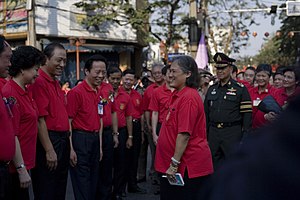
Sirindhorn / Liv / Arbejde og interesser
Prinsesse Sirindhorn, Arch Memorial Library, 2011
"Prinsesse Maha Chakri Sirindhorn, født Prinsesse Sirindhorn Debaratanasuda Kitivadhanadulsobhak den 2. april, 1955, er den anden datter af Kong Bhumibol Adulyadej og Dronning Sirikit Kitiyakara. Thaier omtaler hende almindeligvis som Phra Thep, der betyder ""prinsesse engel"".